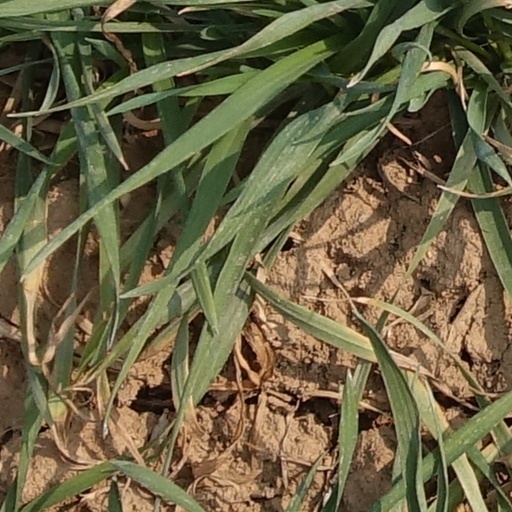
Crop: wheat